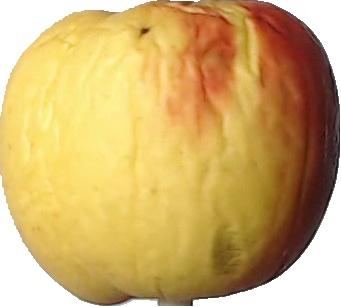
Label: apple_red_yellow_1